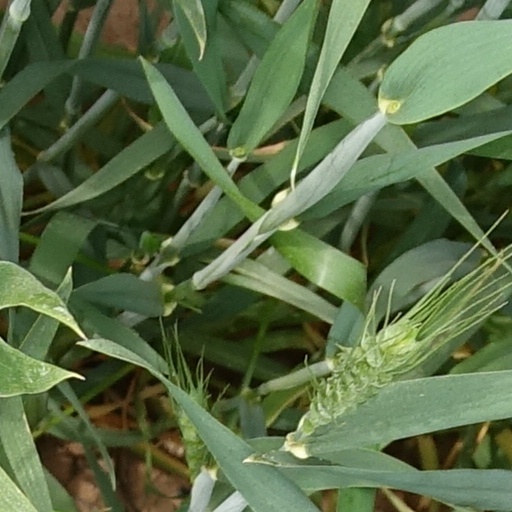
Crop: wheat